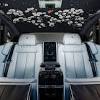
Vehicle type: Cars